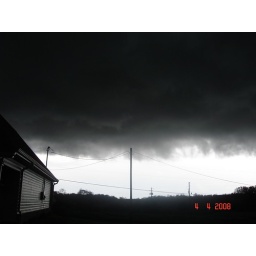
Taken in Vance AL    Right off county road 9 and highway 11